Sacred Band (1821)

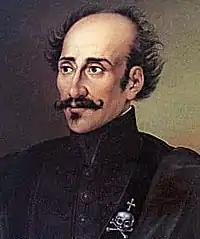

The men of the Sacred Band wore uniforms inspired by the Black Brunswickers made of black wool felt. For that reason they were also called "melanophoroi" or "mavrophoroi" ("Black-wearers"). The Sacred Band uniform consisted of a long tunic, spatter dash and tall headgear, that according to Konstantinos Rados' description the headgear was similar to that of the Hussars. The headgear had a white plume and a tricolor (red, white, cyan) national coat of arms. Under this (frontally) there was a skull with 2 crossed bones of white metal, which was meaning Freedom or Death. A Sacred Band's member had a spearman rifle and a leather belt for the "palaska" (cartridge belt). The only known part of the Sacred Band's member's uniform is the one of Konstantinos Xenokratis (1803–1876), which is displayed in the National Historical Museum of Greece.